Cabinet Committee on National Security (Pakistan)

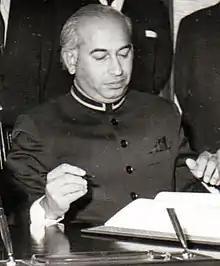
Prime Minister Zulfikar Ali Bhutto established the DCC in 1976, to replace the controversial NSC in 1976.

In 1969, the concept of National Security Council was established by President Yahya Khan, but it was dominated by the military science circles of Pakistan, and it had controversial standing in the political science circles of Pakistan. The NSC under Yahya Khan was marked with controversial image in the Pakistan's civil society and it was repeatedly blamed for its constant interference in state's internal policies and political involvement. The NSC secretariat did not figure in the decision-making of the military government because President Yahya Khan ran his government administration as personalised enterprise relaying heavily on his close and trusted military and bureaucratic advisers. The NSC Secretariat under Yahya Khan was only a paper organisation.